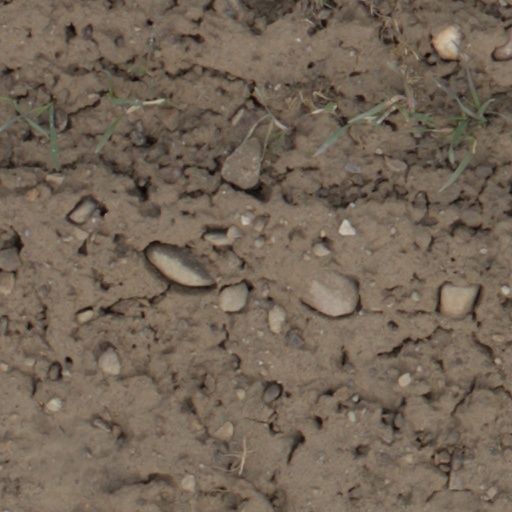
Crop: wheat